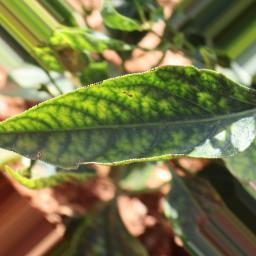
Label: nutritional